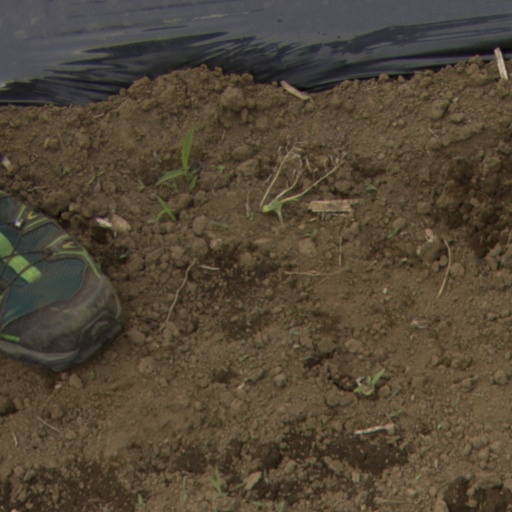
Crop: Jerusalem artichoke